Hourpes

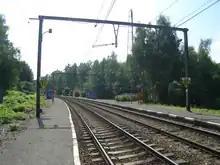
Hourpes Train Stop

Hourpes is a hamlet of Wallonia in the municipality and district of Thuin, located in the province of Hainaut, Belgium.